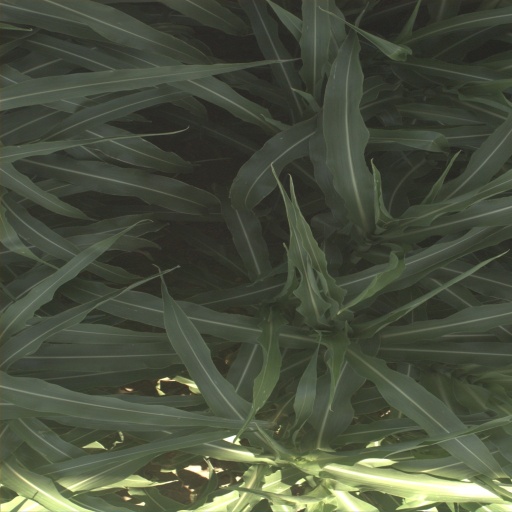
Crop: sorghum